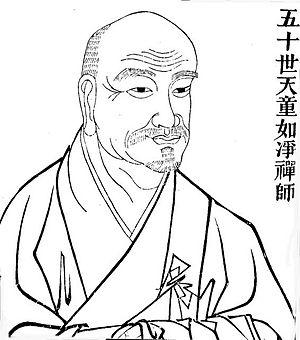
Cette page dresse une liste de personnalités nées au cours de l'année 1162 :
Tiāntóng Rújìng est un moine bouddhiste caodong établi au temple Qìngdé sur le mont Tiāntóng dans le district de Yinzhou. Il enseigne et donne la transmission du dharma à Dōgen, le fondateur du bouddhisme zen sōtō ainsi qu'à Jakuen, premier moine sōtō.